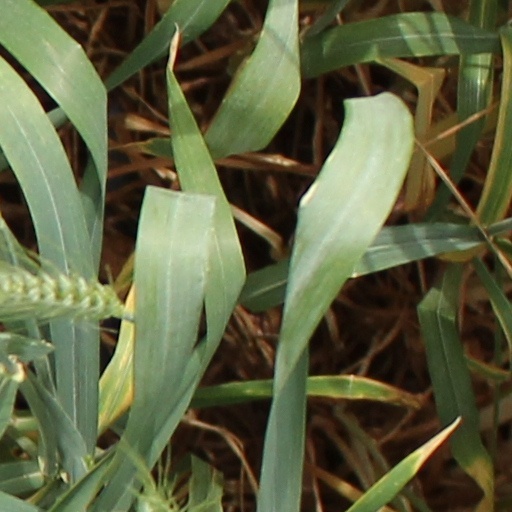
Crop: wheat